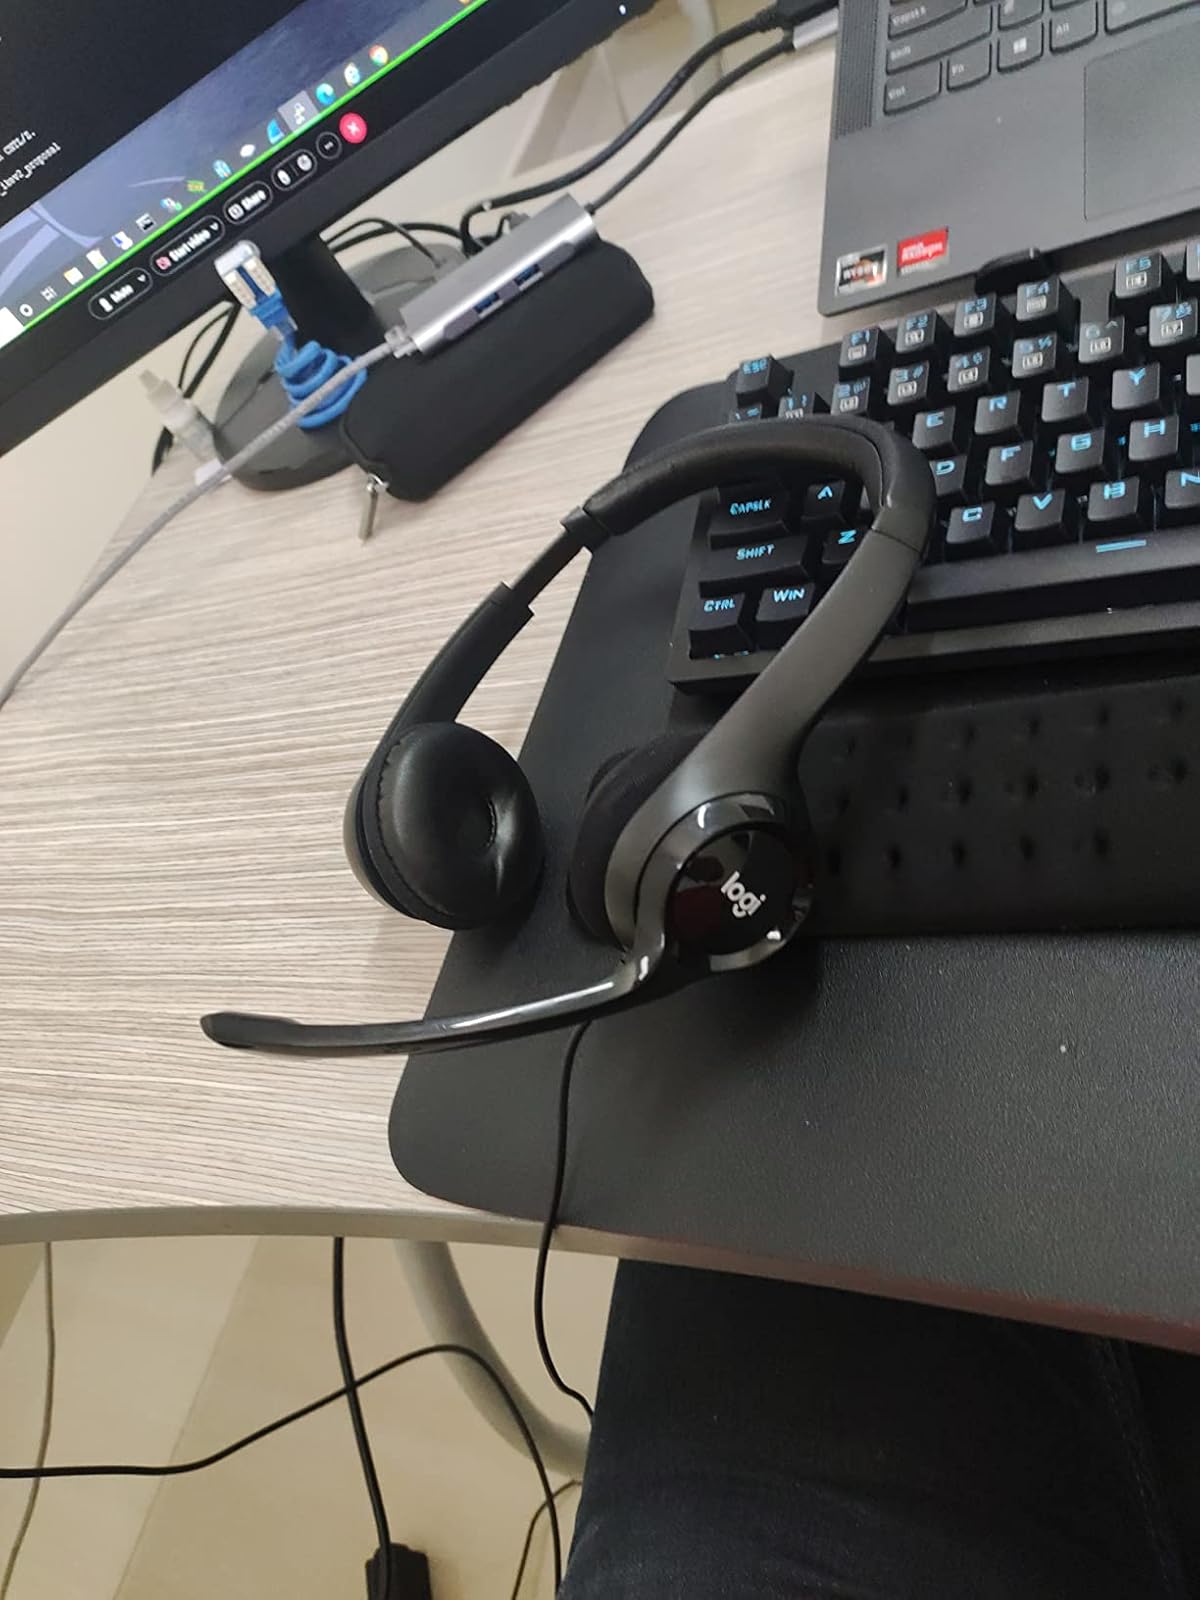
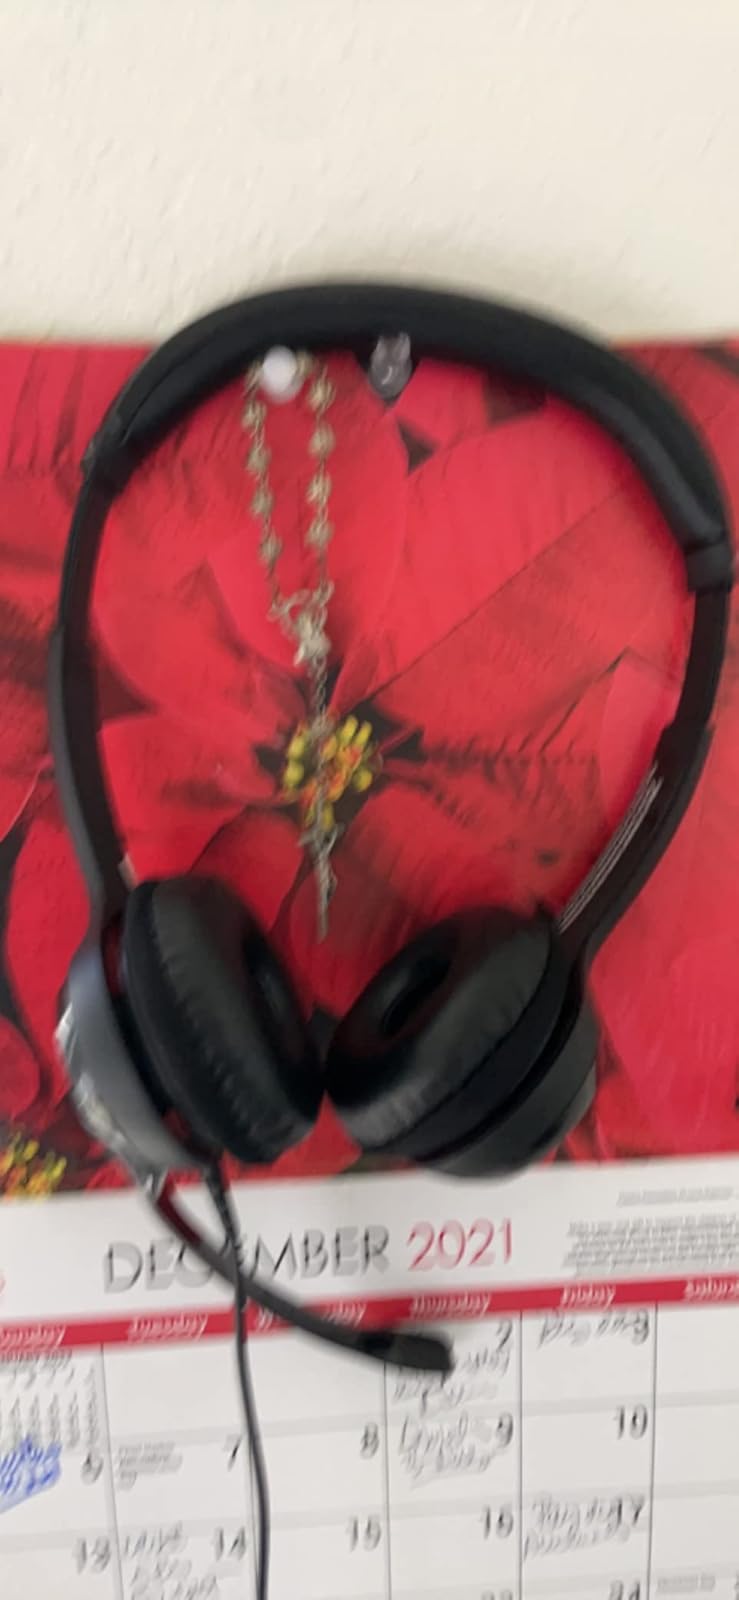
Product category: headphones
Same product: yes